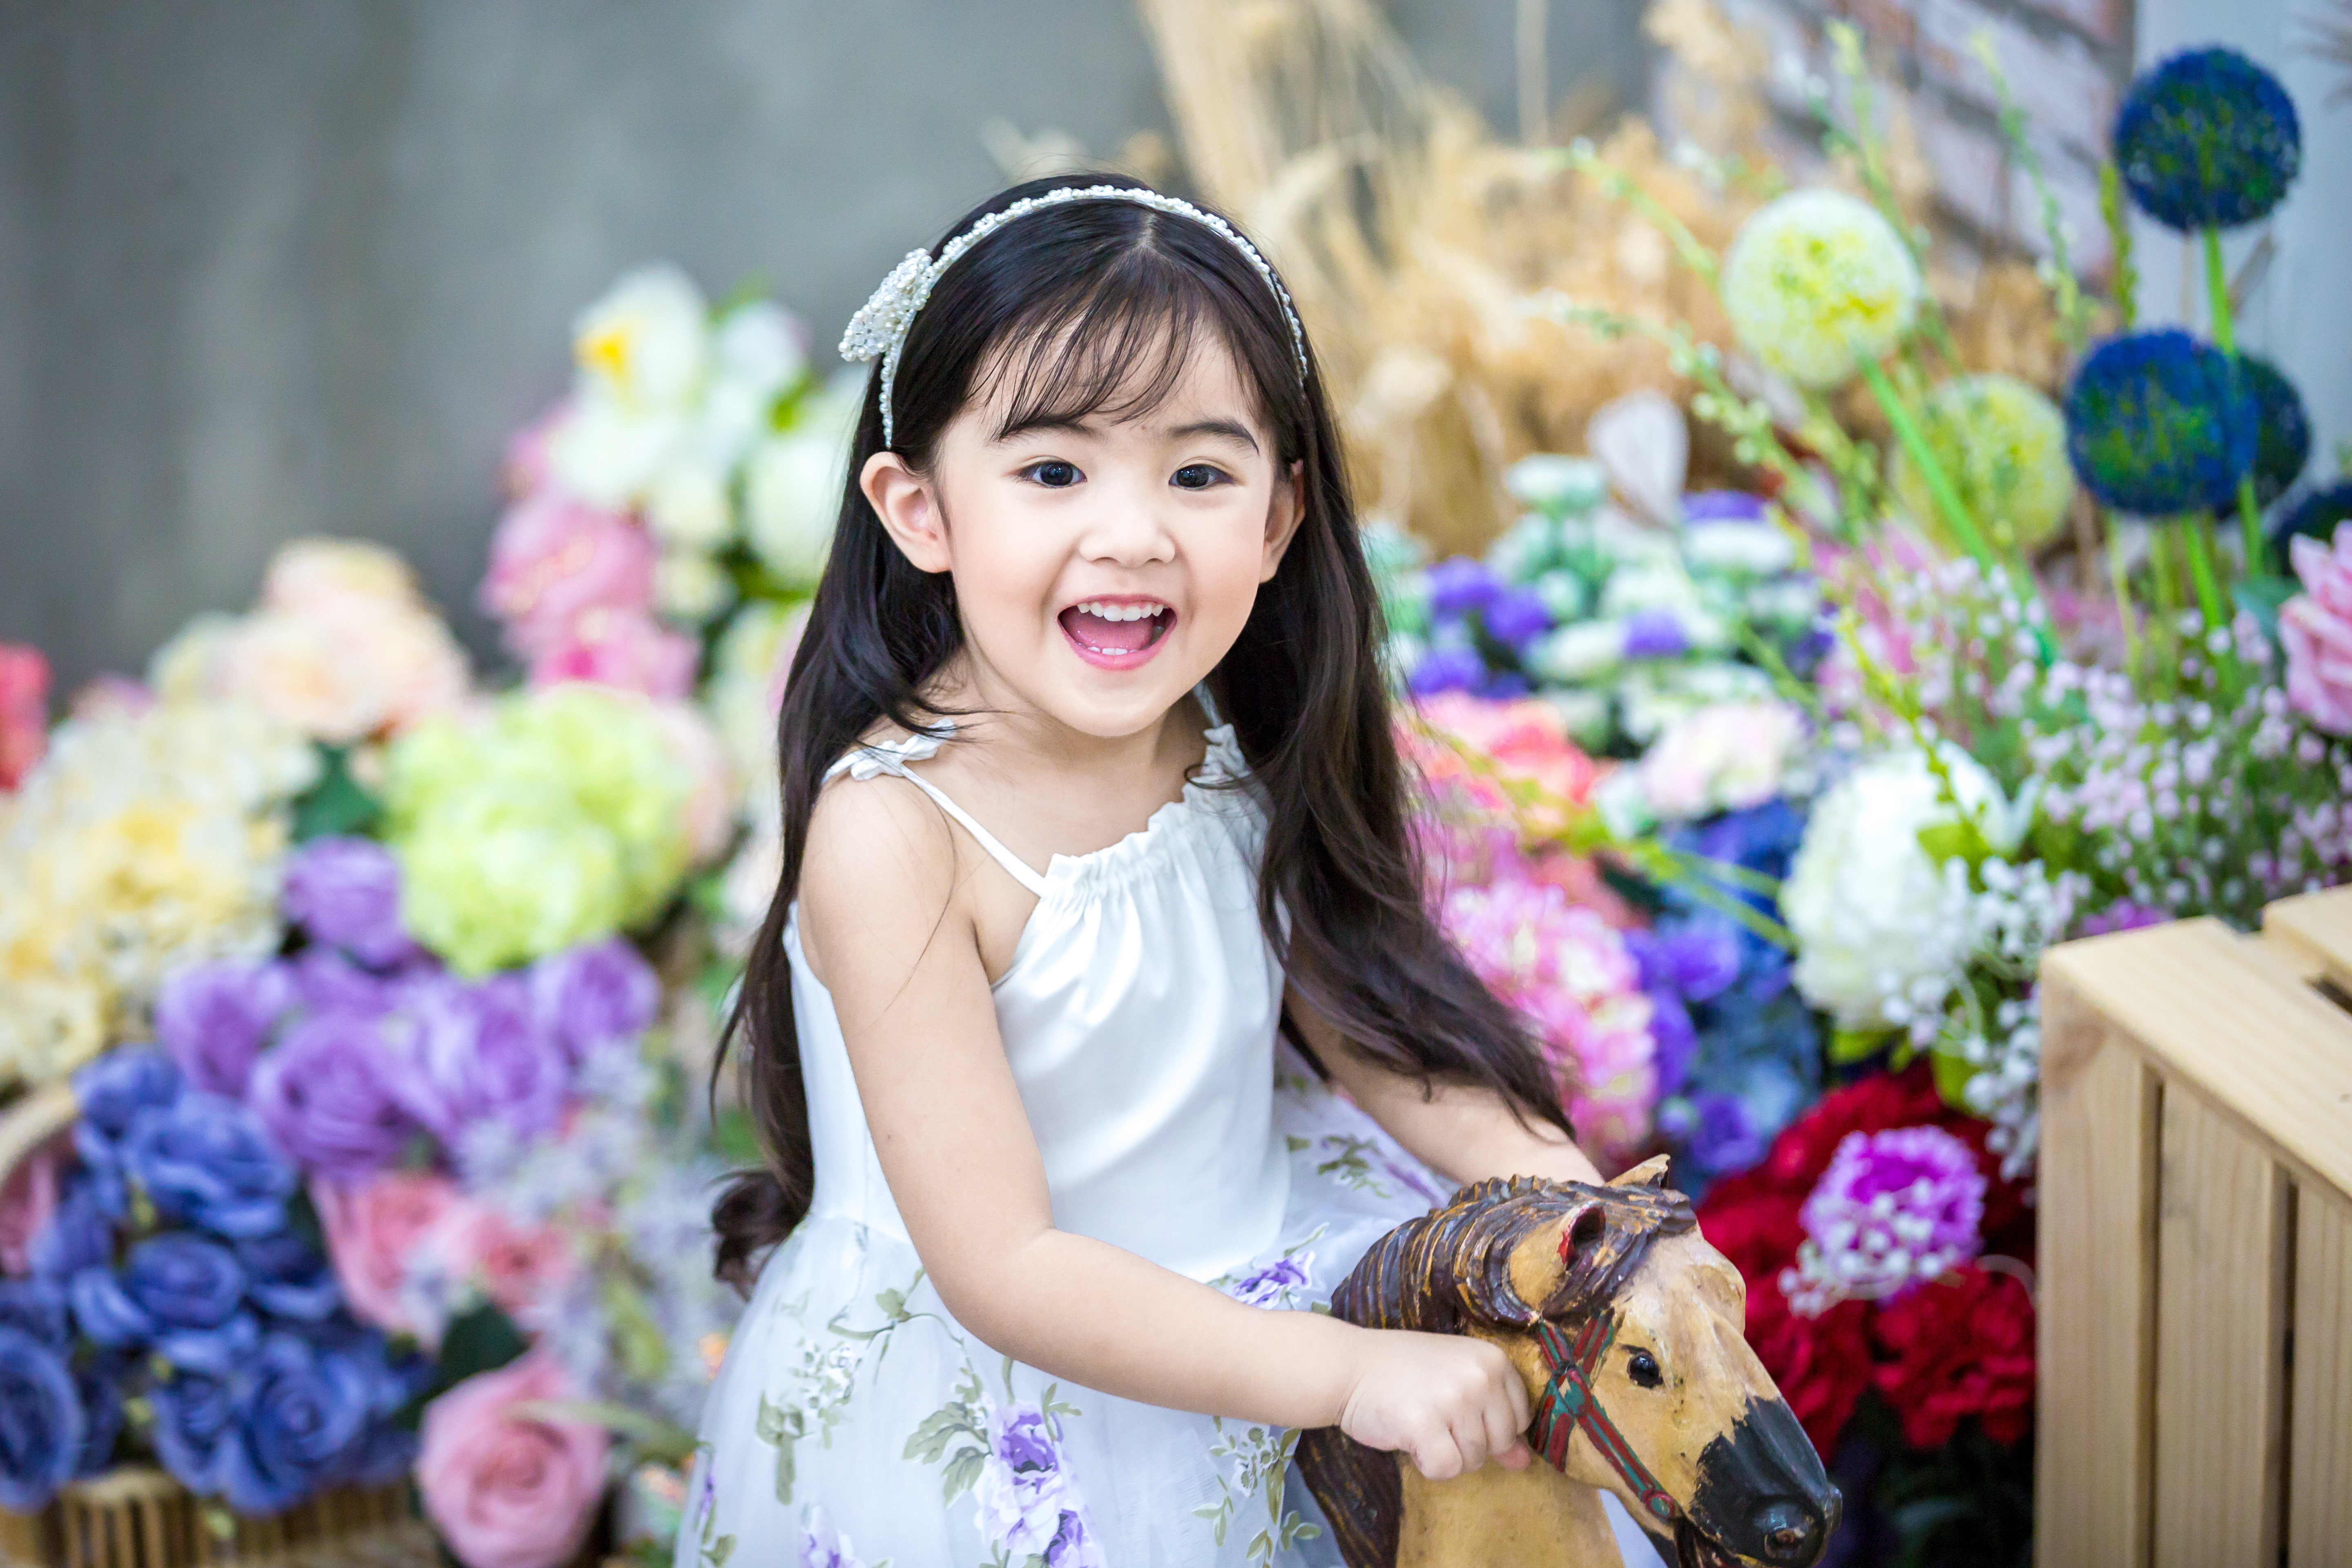
photography, flower, cute, spring, wedding, bride, marriage, baby, flowers, kids, ceremony, floristry, flower bouquet, floral design, portrait photography, flower arranging, the princess